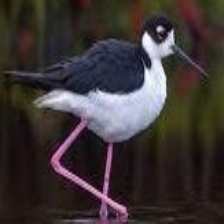
Species: BLACK NECKED STILT
Scientific name: HIMANTOPUS MEXICANUS